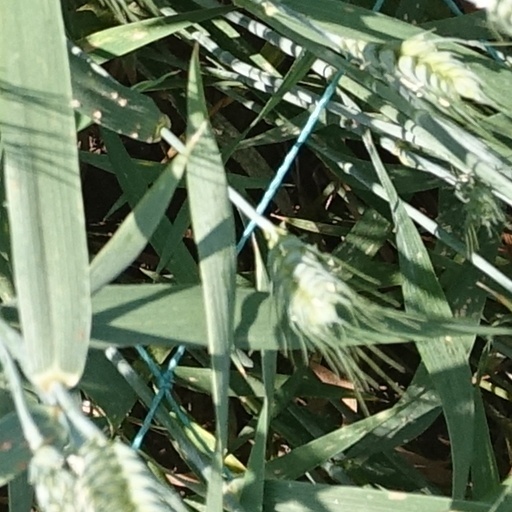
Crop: wheat